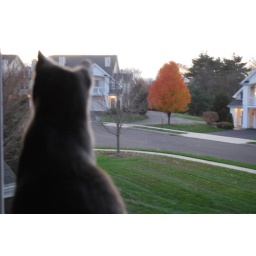
Looking out the window. Love the red tree in this. Fall 2009